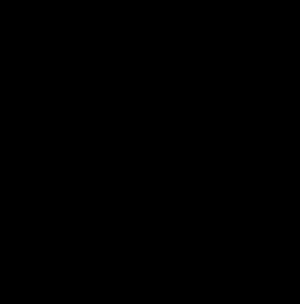
La Fédération des travailleurs de la région espagnole est une organisation fondée à Barcelone en 1881 principalement sur l'initiative Josep Llunas i Pujals, Rafael Farga i Pellicer et Antoni Pellicer, après la dissolution de la Fédération régionale espagnole, section espagnole de l'Association internationale des travailleurs.
Le symbolisme de l'anarchie permet de représenter les idéaux de l'anarchie et du mouvement libertaire.
Le Drapeau noir, l'Équerre et le Compas est un recueil de biographies d'anarchistes francs-maçons et/ou de francs-maçons libertaires écrit par Léo Campion
Historiquement, l'anarchisme en Espagne a eu une influence considérable. Mouvement ouvrier et de masse, il a profondément marqué l'histoire de l'Espagne jusqu'en 1939.
En 1840, dans l'histoire de l'anarchisme, Pierre-Joseph Proudhon est le premier théoricien qui revendique explicitement la qualité d' « anarchiste ». En 1841, parait en France, le premier journal communiste libertaire, L'Humanitaire. En 1850, Anselme Bellegarrigue publie L'Anarchie, journal de l'ordre. En 1857, Joseph Déjacque crée le néologisme libertaire pour affirmer le caractère égalitaire et social de l'anarchisme naissant.
La franc-maçonnerie en Espagne apparaît dès le XVIIIᵉ siècle : la première loge espagnole est fondée à Madrid le 15 février 1728 par le duc de Wharton. Ses débuts sont difficiles car elle doit faire face à l'Inquisition jusqu'au début du XIXᵉ siècle. Elle commence à se développer librement à partir du règne de Amédée Iᵉʳ mais elle est à nouveau inquiétée durant la dictature de Miguel Primo de Rivera et surtout durant le franquisme. Durant cette période, la franc-maçonnerie espagnole ne disparaît pas mais continue ses activités en exil. À partir de 1976, les loges se réinstallent en Espagne avec le soutien d'obédiences étrangères telles que le Grand Orient de France.
Charles Alerini, né à Bastia le 22 mars 1842 et mort à Vinh le 24 juillet 1901, est un militant libertaire révolutionnaire de la Première Internationale puis de la Fédération jurassienne.
La Fédération régionale espagnole est une organisation ouvrière fondée en tant que section espagnole de la Première Internationale en 1870 et dans laquelle étaient représentées les tendances marxiste et bakouniniste. Évoluant dans la clandestinité, elle se dissout pour se recréer en 1881 sous la forme légale de la Fédération des travailleurs de la région espagnole d'influence bakouniniste.
Louis Mercier-Vega, de son vrai nom Charles Cortvrint, né le 6 mai 1914 à Bruxelles et mort le 20 novembre 1977 à Collioure, est un militant libertaire et syndicaliste belge.
L'anarchisme et la franc-maçonnerie adogmatique et libérale, sans avoir une histoire commune, ont généré de nombreux débats au sein du mouvement libertaire, notamment du fait de l'adhésion à des obédiences maçonniques, en France ou en Europe, de figures notoires.